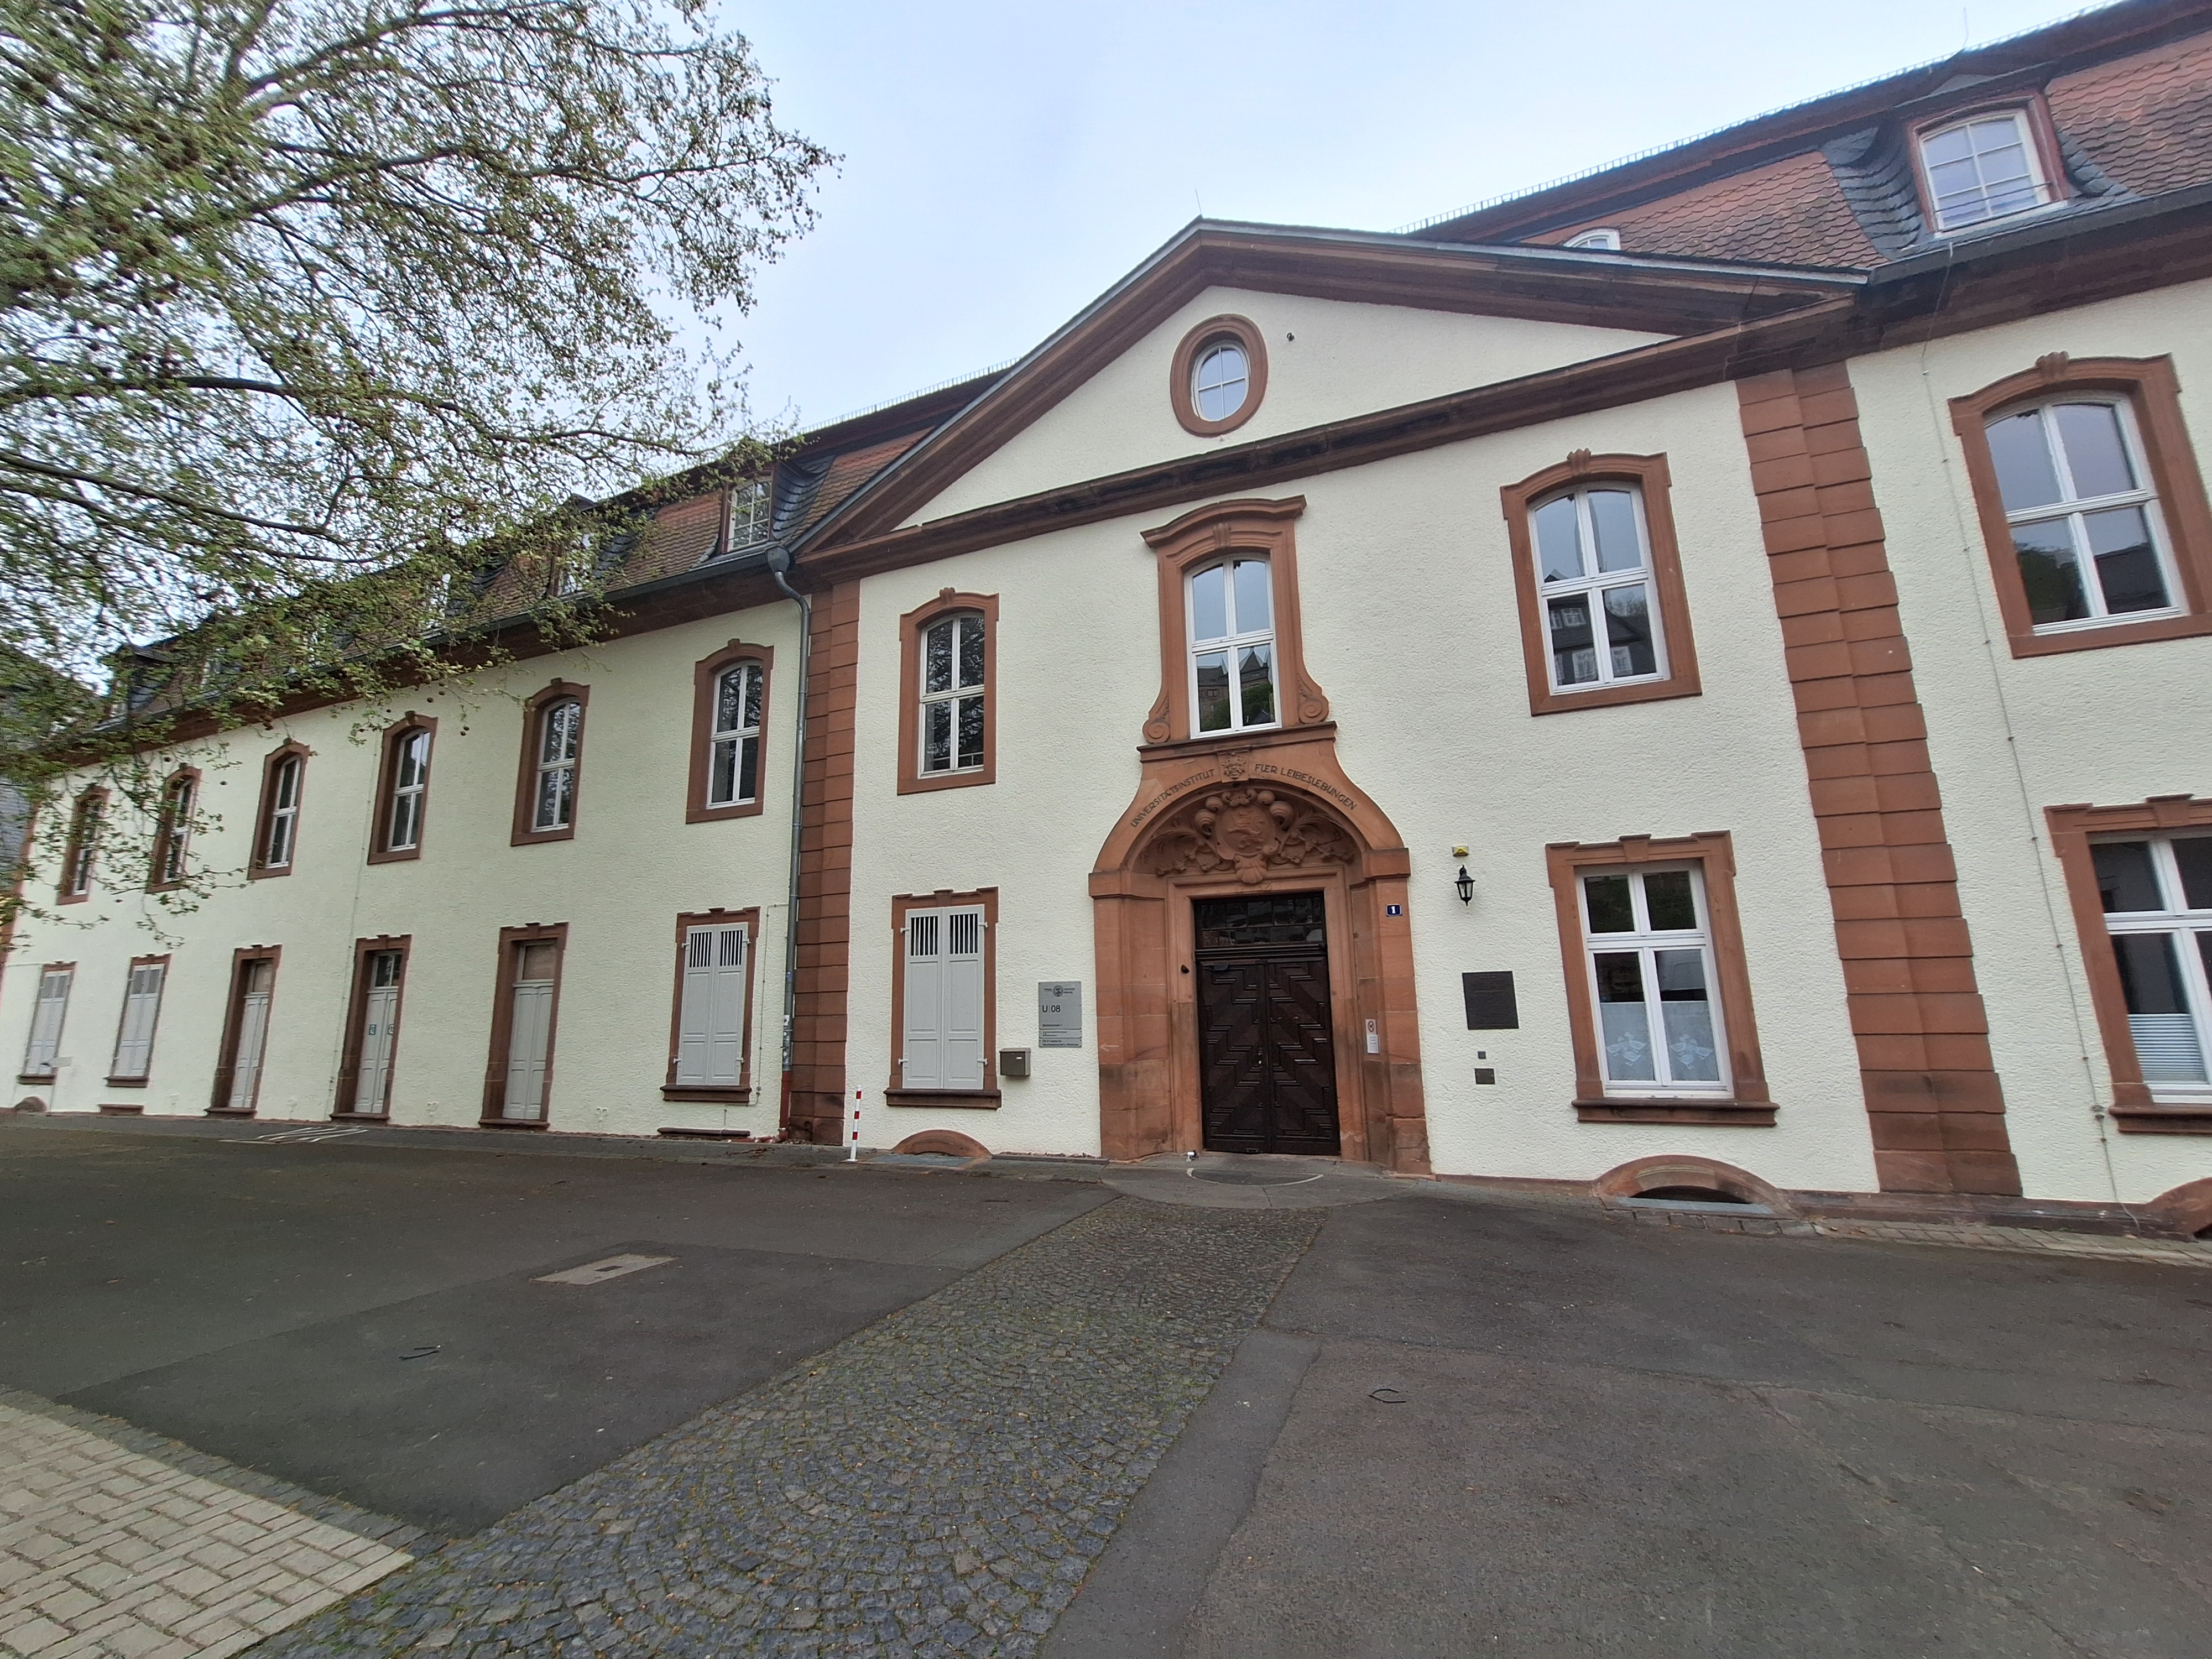
Building: Barfüßstraße 1